Khuldabad

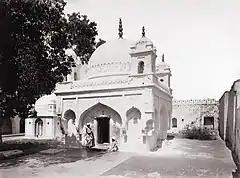
Tomb of Zar Zari Zar Baksh, Khuldabad, 1890s.

Opposite the building which contains the tombs of Aurangzeb and Zain-ud-din, is another of almost equal interest. This has also a large quadrangular courtyard having open fronted building on all sides, and a nagarkhana at the east end. In the courtyard are two large drums. One of them is in fair order, while the parchment of the other has been destroyed and only the huge iron hemisphere remains. The west end of the quadrangle is used as a school and a door here gives access to an inner courtyard containing several graves. Facing the entrance is the tomb of Sayyad Burhan ud din, a Sufi Saint. Burhan-ud-din studied under Nizamuddin Auliya, the Sultan-ul-mashaikh of Delhi and was invested with the cap and the mantle, the symbols of the Kaliphat, in succession to the Sultan-ul-mashaikh. He migrated to Daulatabad in the wake of Muhammad Tughluq's transfer of capital from Delhi and later, made Khuldabad his abode, dying there in 744 H. (1344 A. D). Within the shrine are preserved some hair of the prophet's beard. The shrine doors are plated with plates of metal wrought into fanciful designs of trees and flowers. There is a mosque in front of the dargah. Within the town are dargahs to other Muslim saints like Muntajab ud din, Sayyad Yusuf etc.